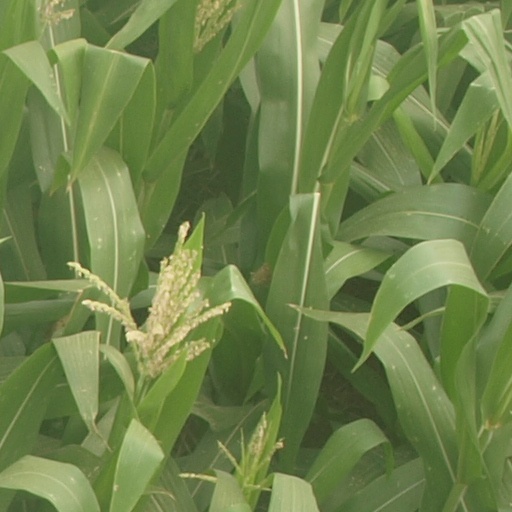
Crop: maize; corn